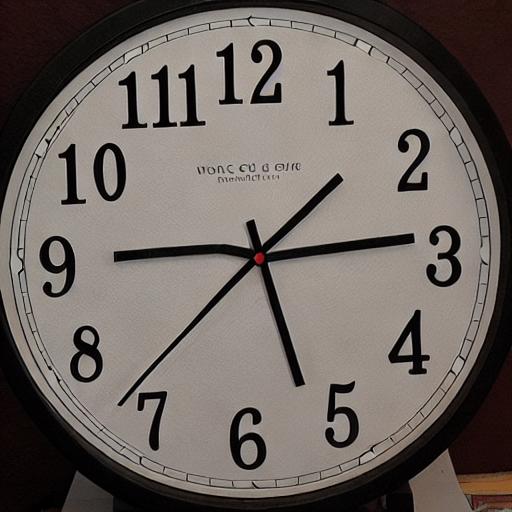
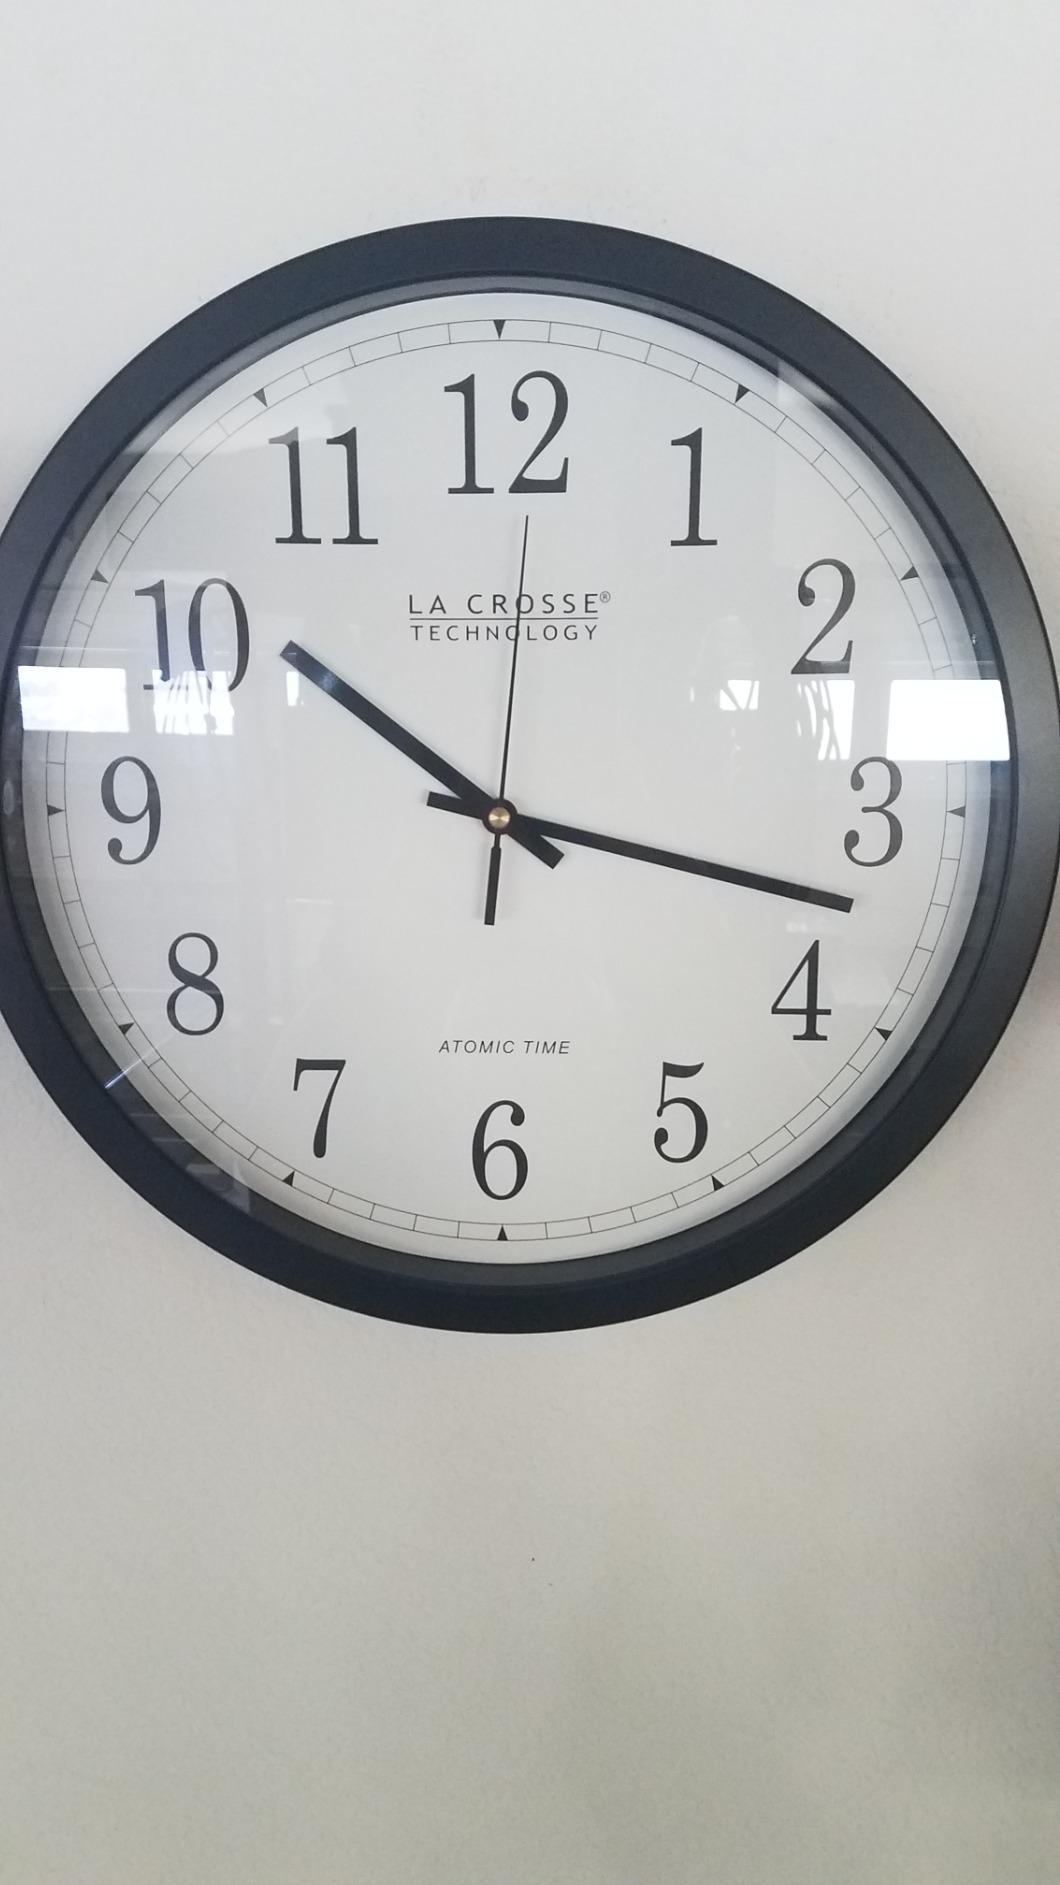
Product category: clock
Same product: no